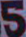
Number: 5